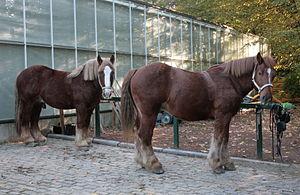
Parc Josaphat, Schaerbeek (Bruxelles), Belgique. Chevaux de trait ardennais utilisés par le Service Propreté de la commune pour collecter les déchêts
Le parc Josaphat est un parc schaerbeekois de 20 ha à Bruxelles aménagé par le paysagiste Edmond Galoppin en 1904. Il pourrait se décliner au pluriel, en ce sens qu'il s'est constitué en plusieurs étapes et recèle des richesses fort différentes : stade, minigolf, serres communales, grande pelouse de jeu et de tir à l'arc, parc paysager à l'anglaise vallonné et bordé d'essences variées comportant un chapelet d'étangs, une laiterie, un petit zoo et de nombreuses sculptures agrémentent le parc.